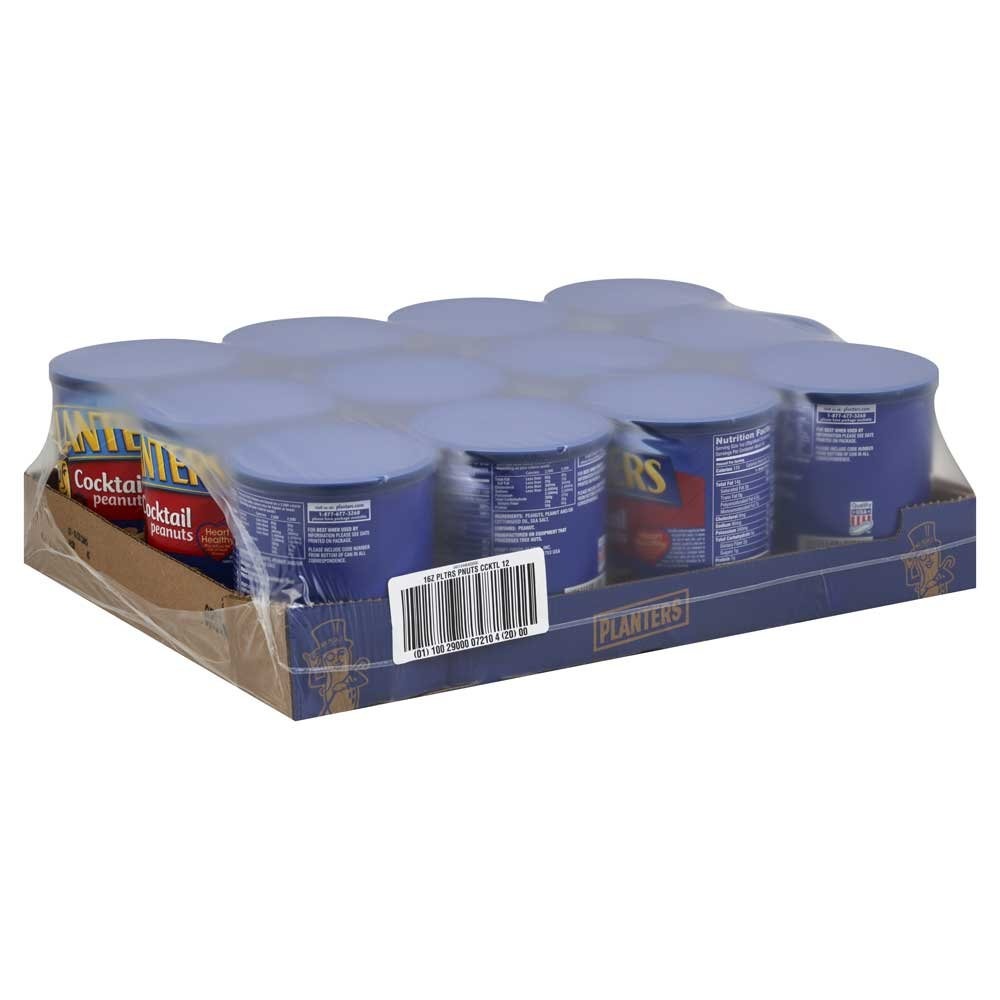
Item Name: Planters Party Pack Cocktail Peanuts 16 oz (Pack of 12)
Bullet Point: Kosher
Product Description: Planters Party Pack Cocktail Peanuts 16 oz (Pack of 12)
Value: 12.0
Unit: Count

Price: 4.09